Bad Aussee

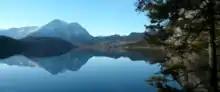
The Lake Altaussee

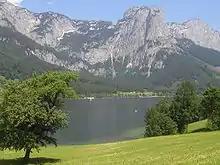
The Lake Grundlsee

Lake Altaussee is located at the foot of the Loser mountain. There is a footpath encircling the lake and the village of Altaussee rests on its shores.